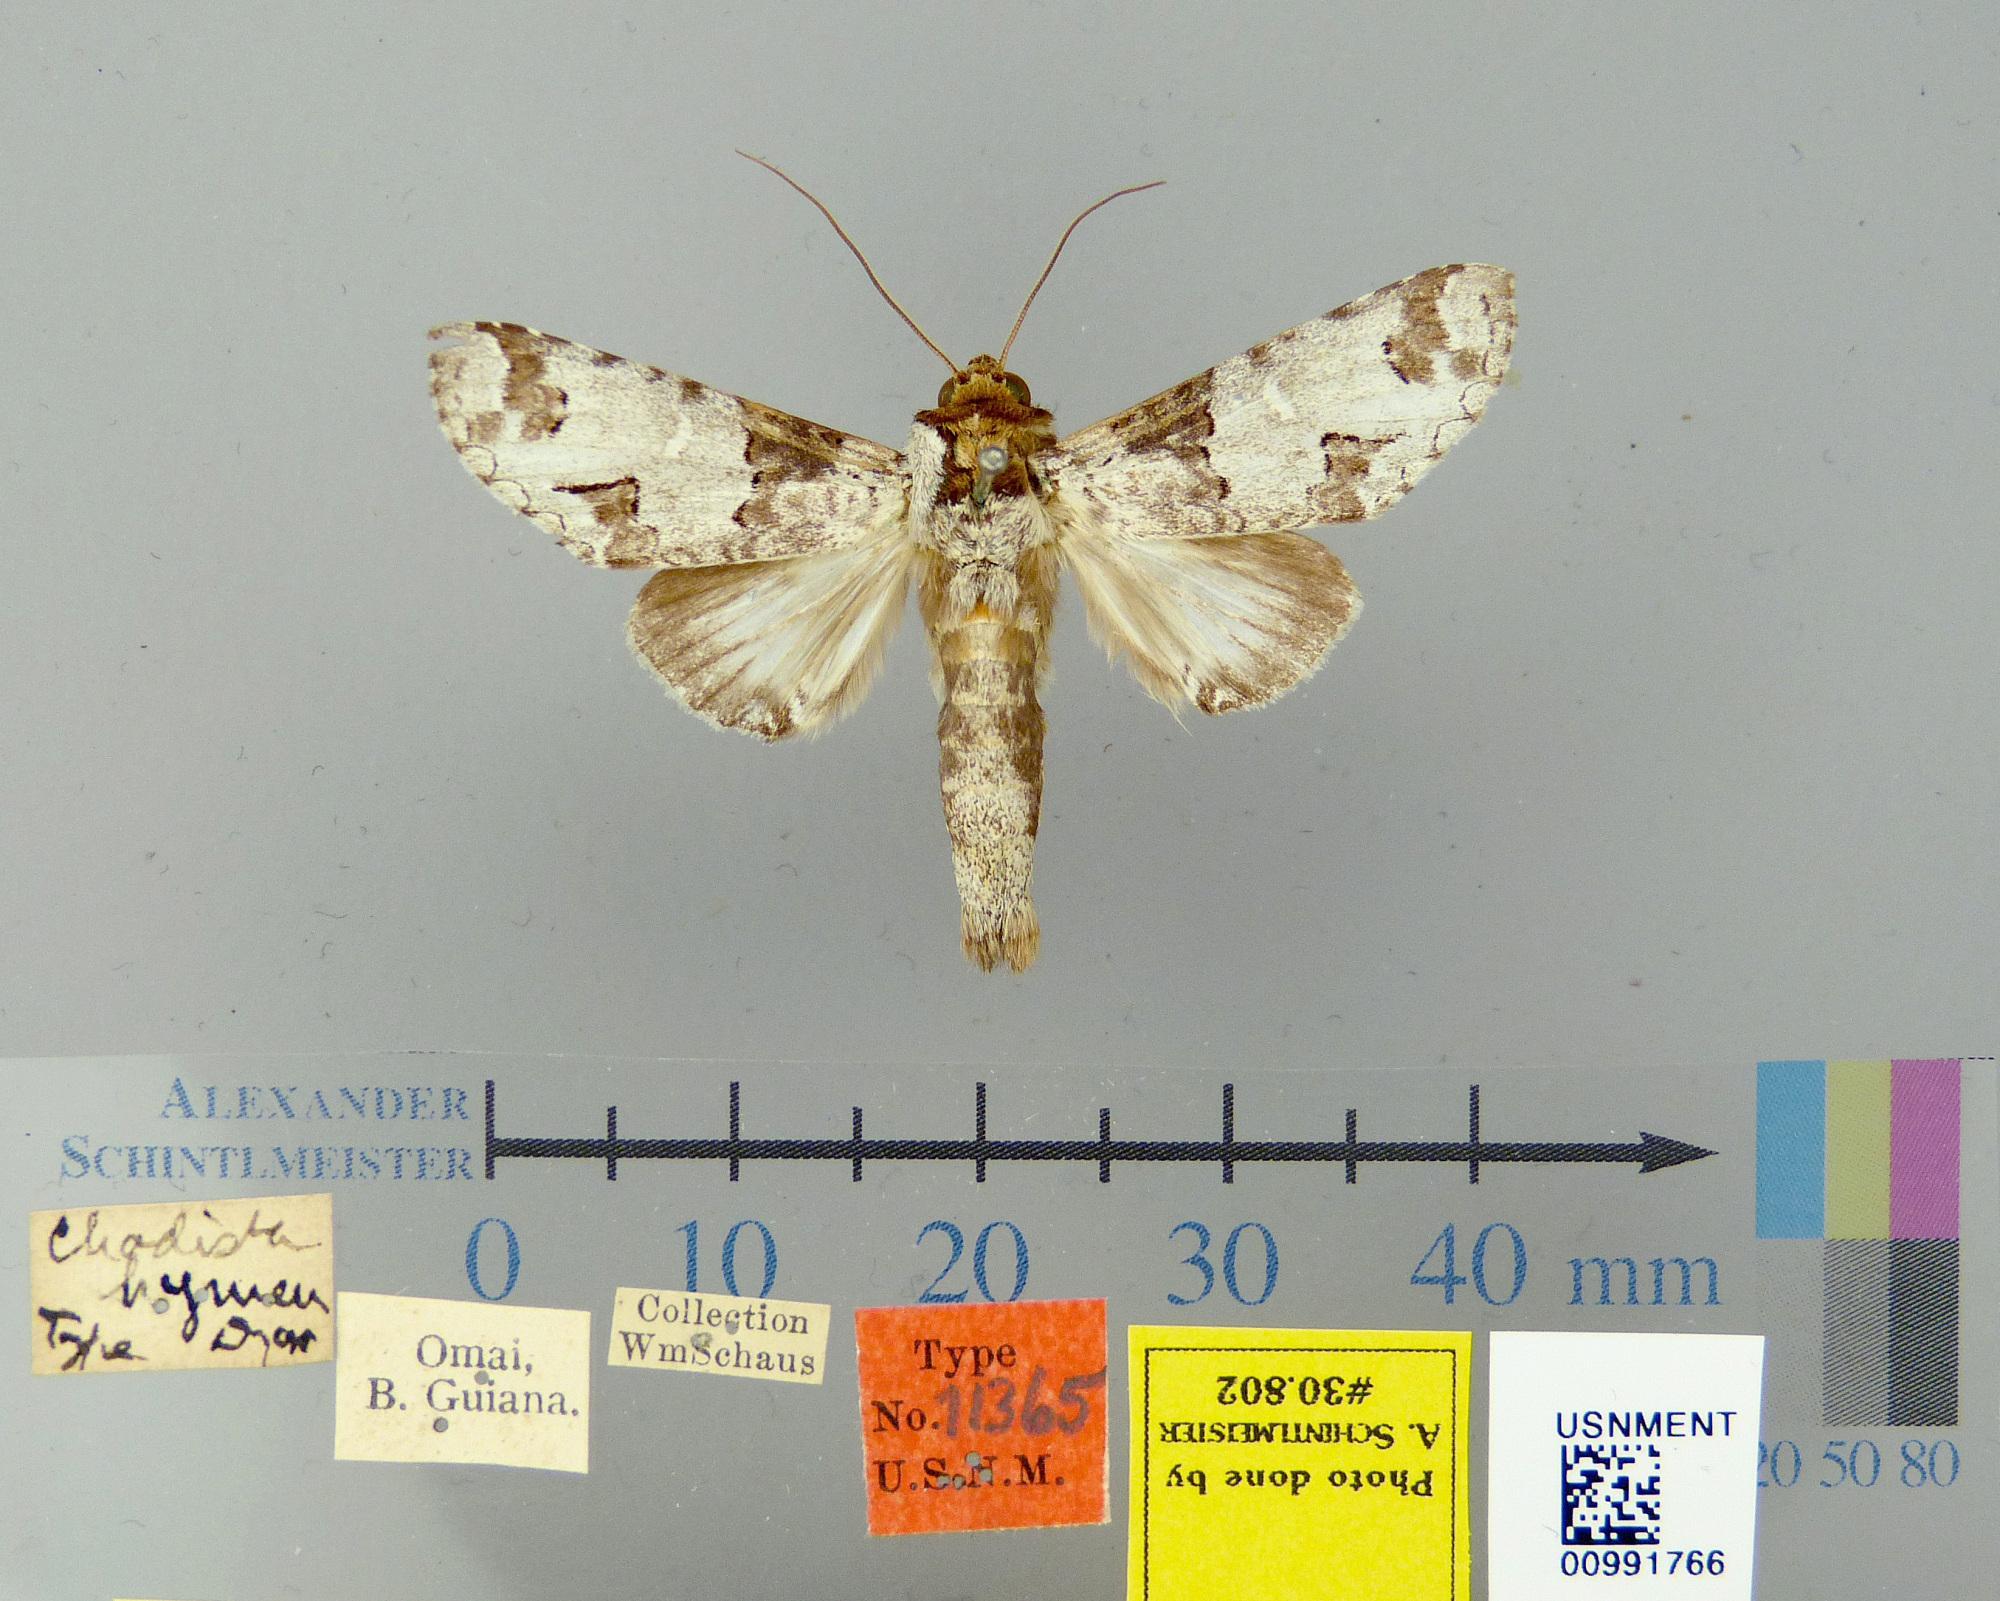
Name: Chadisra hymen
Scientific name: Chadisra hymen Dyar, 1908
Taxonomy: Animalia, Arthropoda, Insecta, Lepidoptera, Notodontidae
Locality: Omai, Cuyuni-Mazaruni, Guyana
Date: [Not Stated]